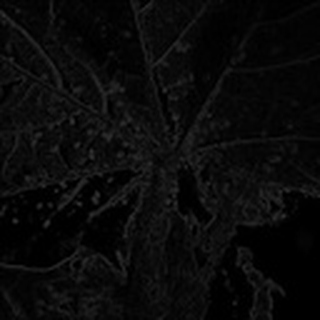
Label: cotton_aphids